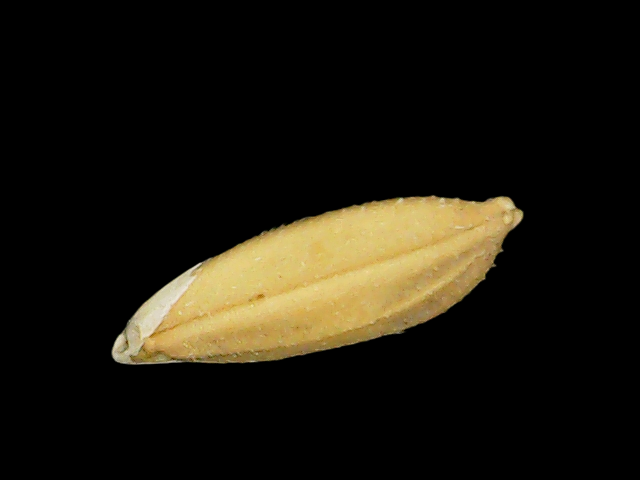
Rice variety: Binadhan10